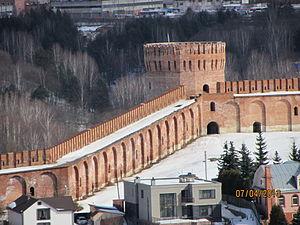
Smolensk est une ville de Russie et la capitale de l'oblast de Smolensk. Sa population s'élevait à 329 853 habitants en 2017. Cette ville fortifiée fut détruite plusieurs fois durant l'Histoire, par Napoléon et Hitler. Elle reçut le titre de ville héros en 1985.